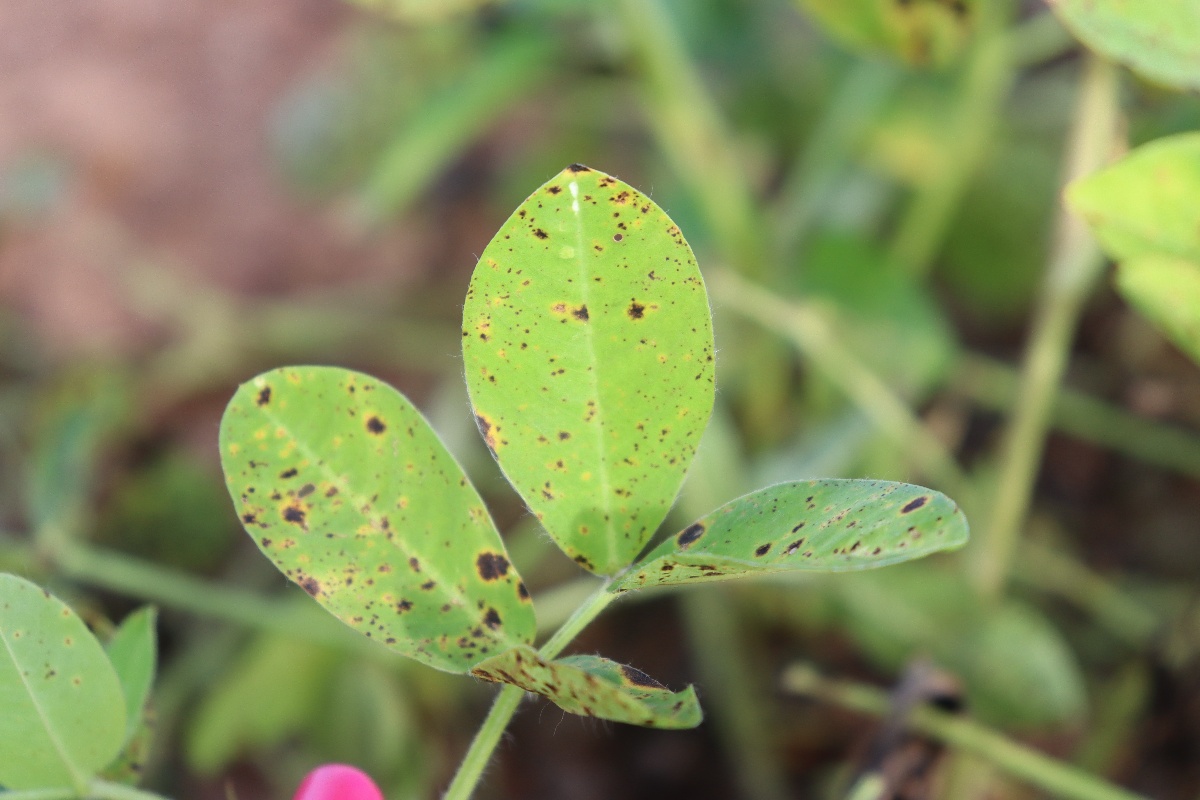
Label: late leaf spot